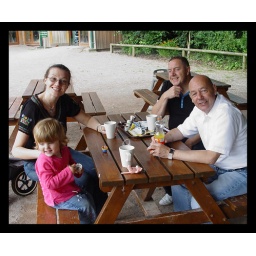
tea time in the monkey forest